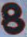
Number: 8